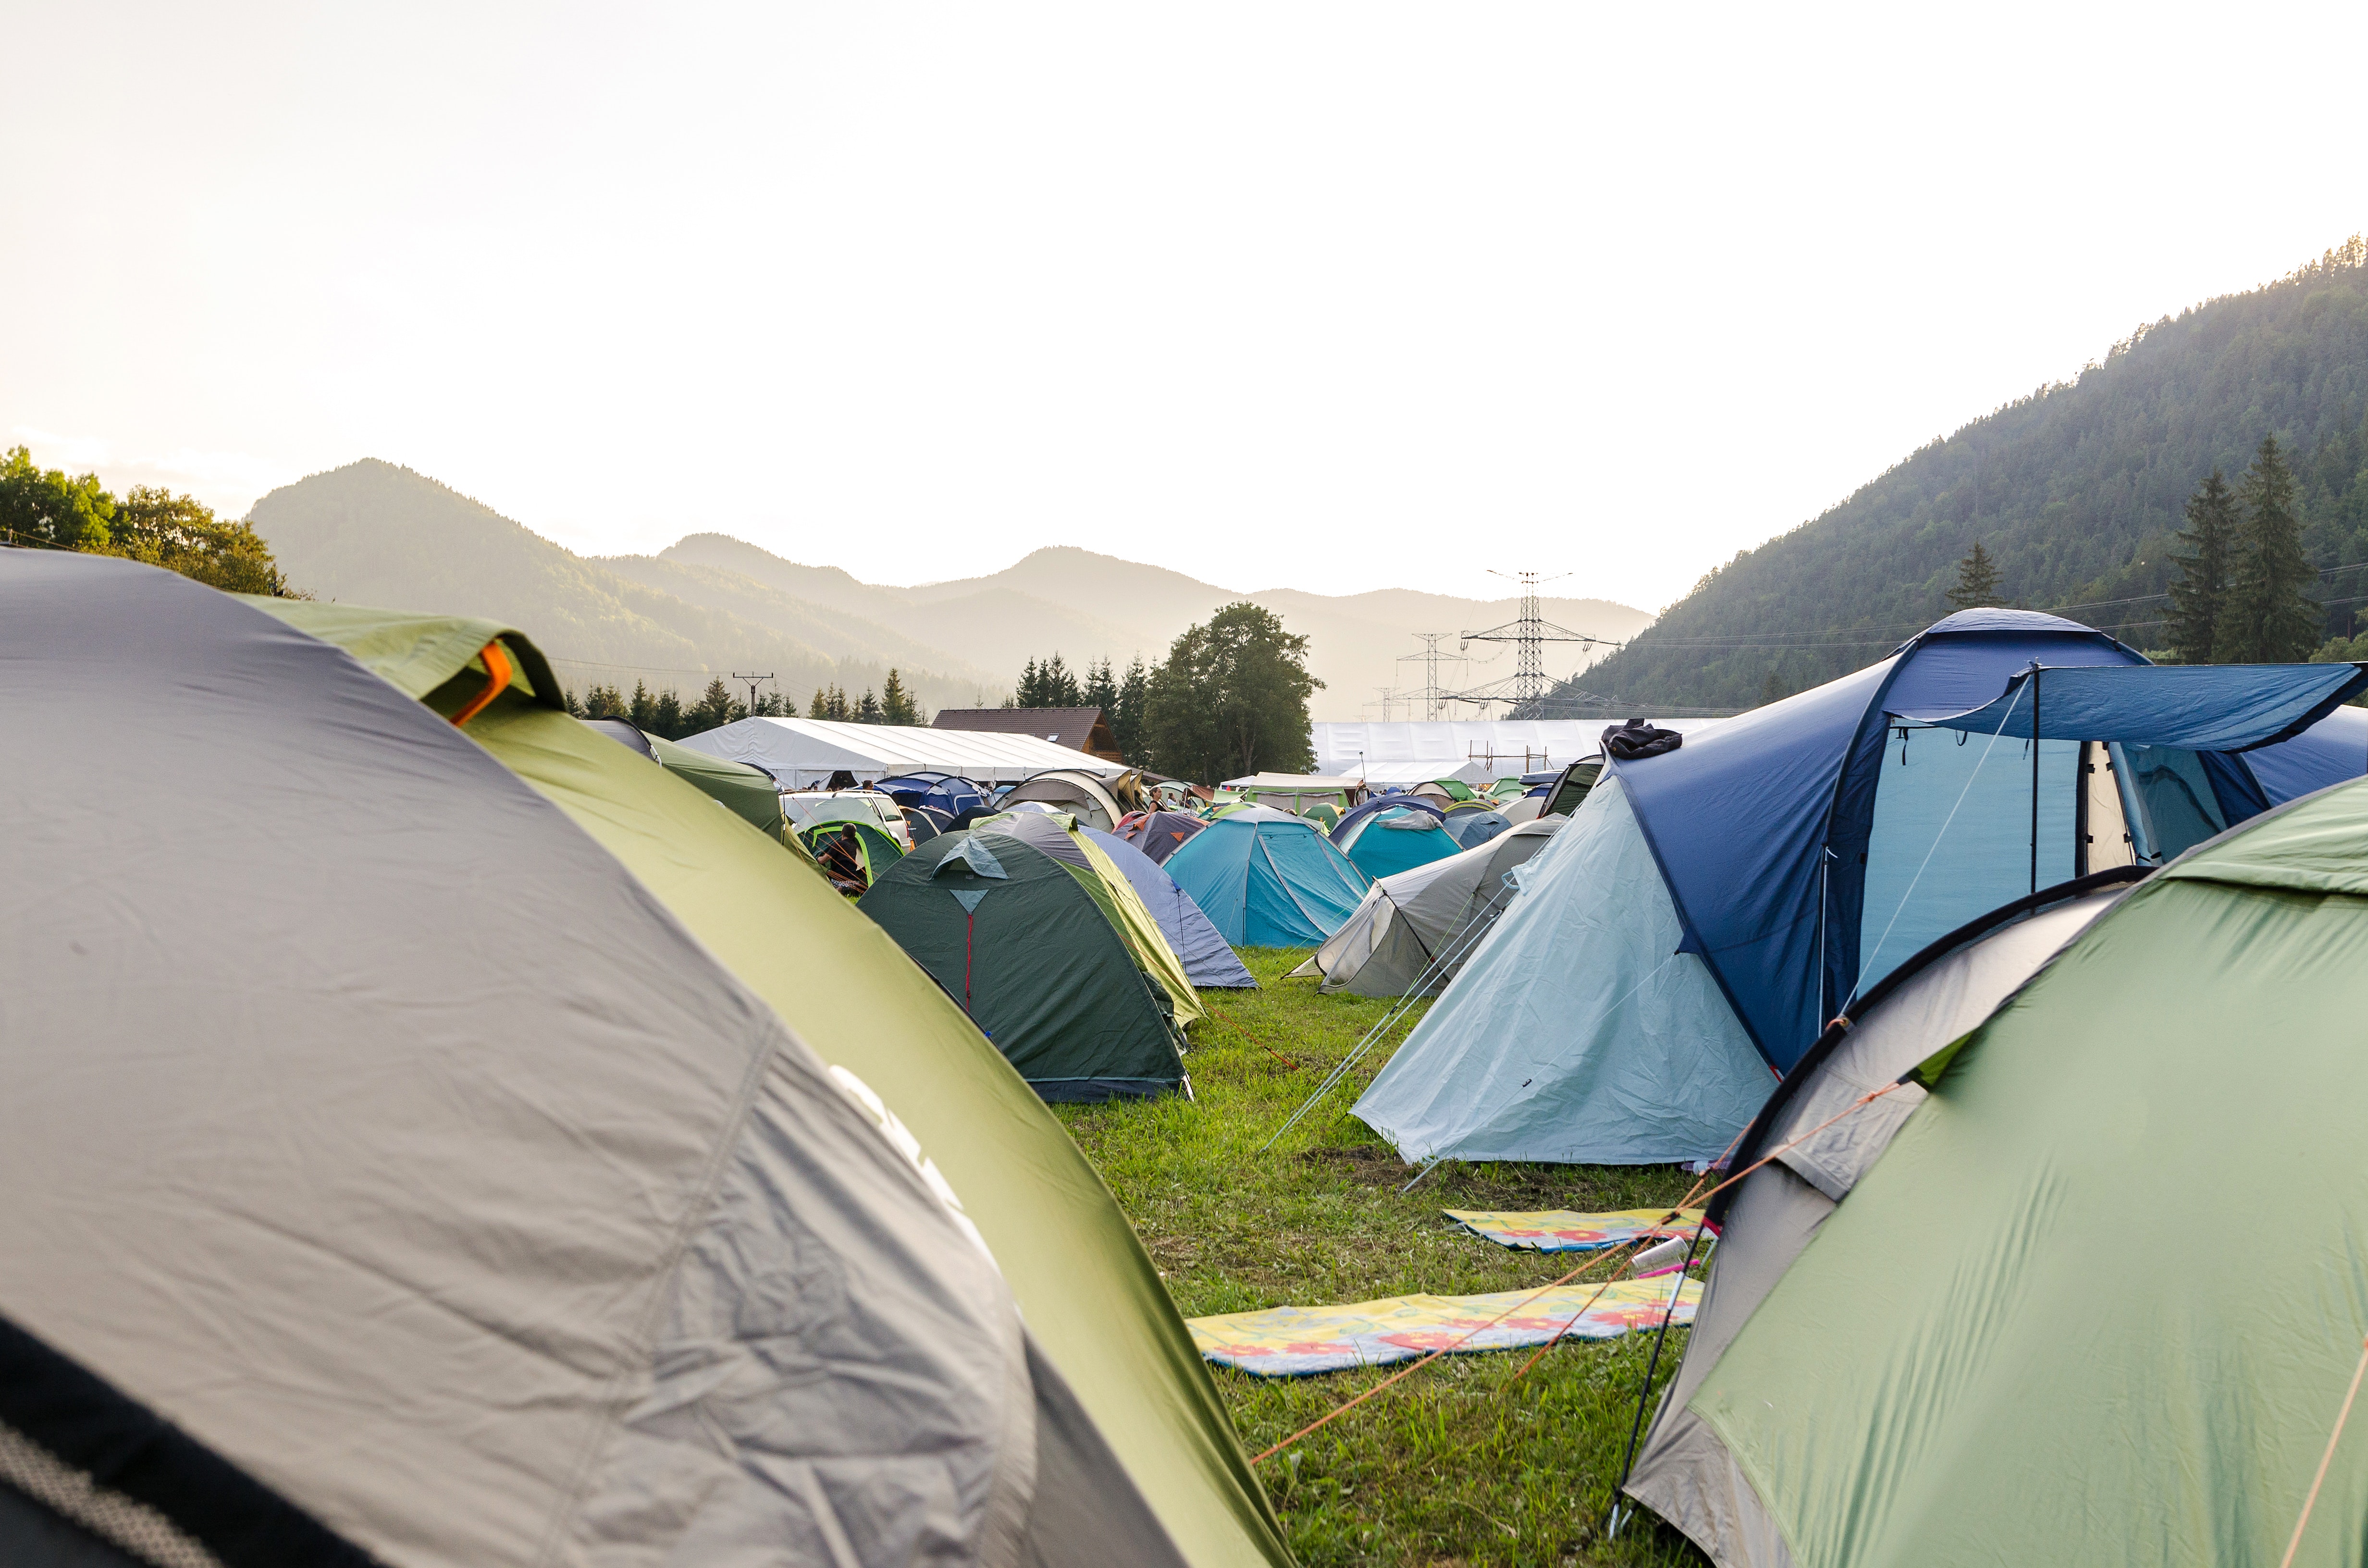
camping, tent, grass, recreation, leisure, camp, landscape, vacation, style, grassland